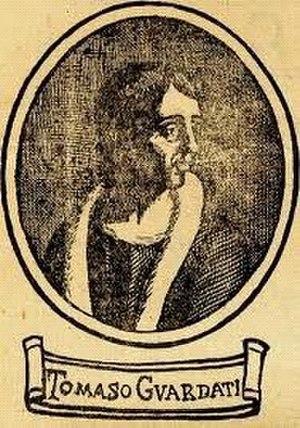
Masuccio Salernitano, surnom de Tommaso Guardati est un écrivain italien du XVᵉ siècle.